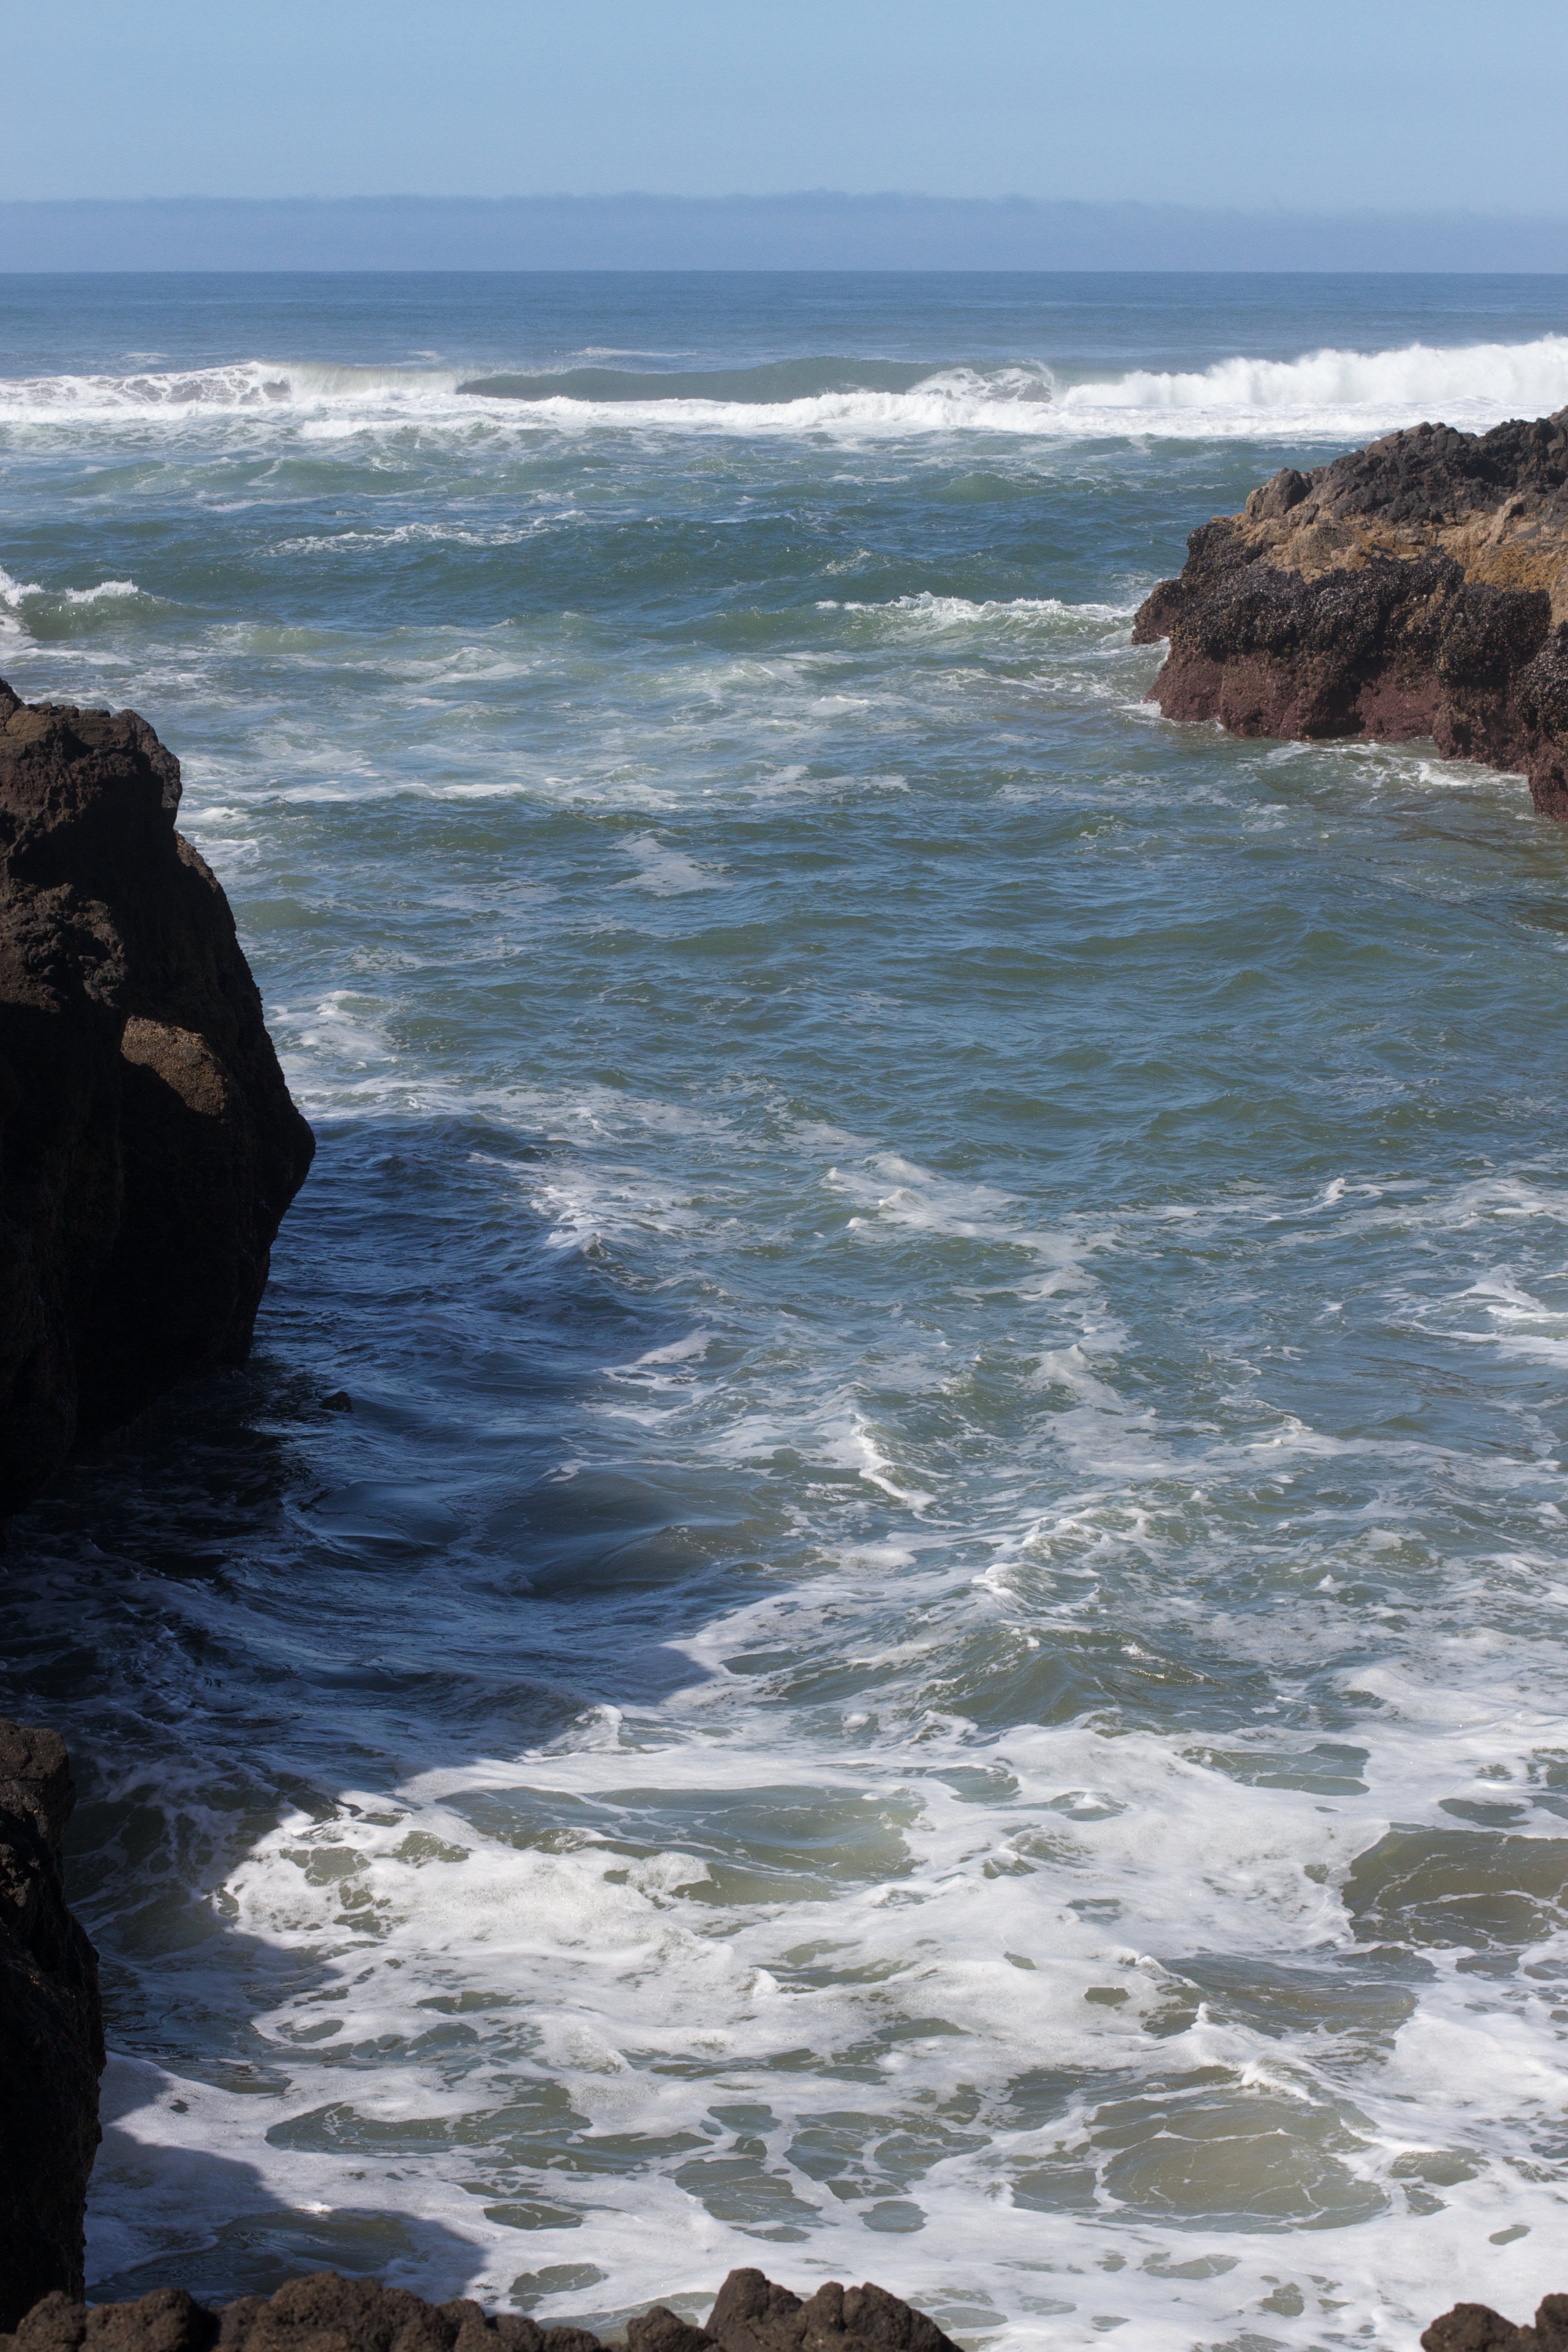
beach, sea, coast, water, rock, ocean, horizon, shore, wave, cliff, cove, bay, terrain, material, body of water, cape, wind wave